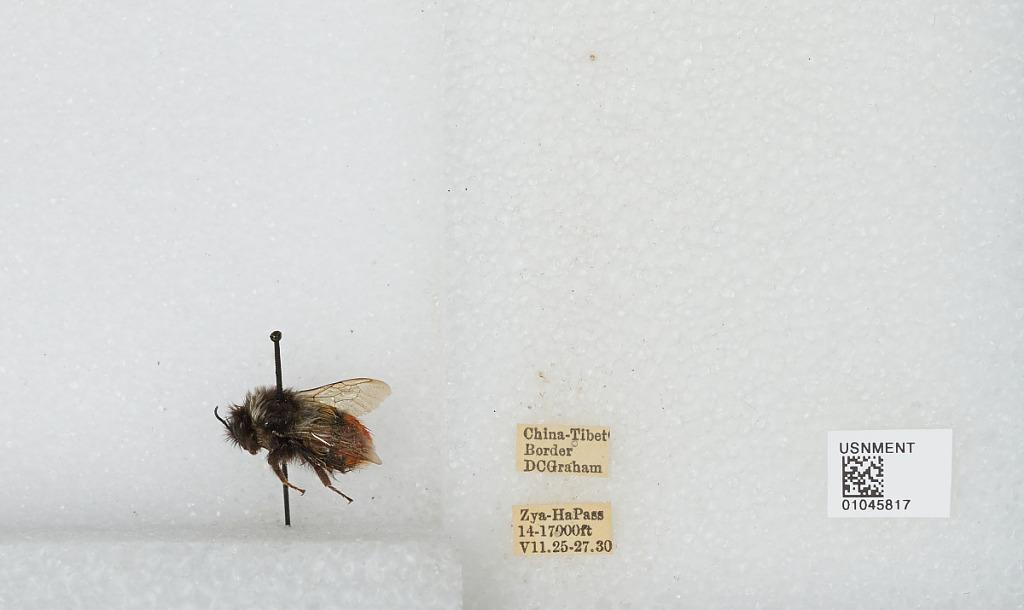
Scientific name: Bombus sp.
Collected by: D. Graham
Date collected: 1930-7-25
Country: China
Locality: China-Tibet Border, Zya-Ha Pass